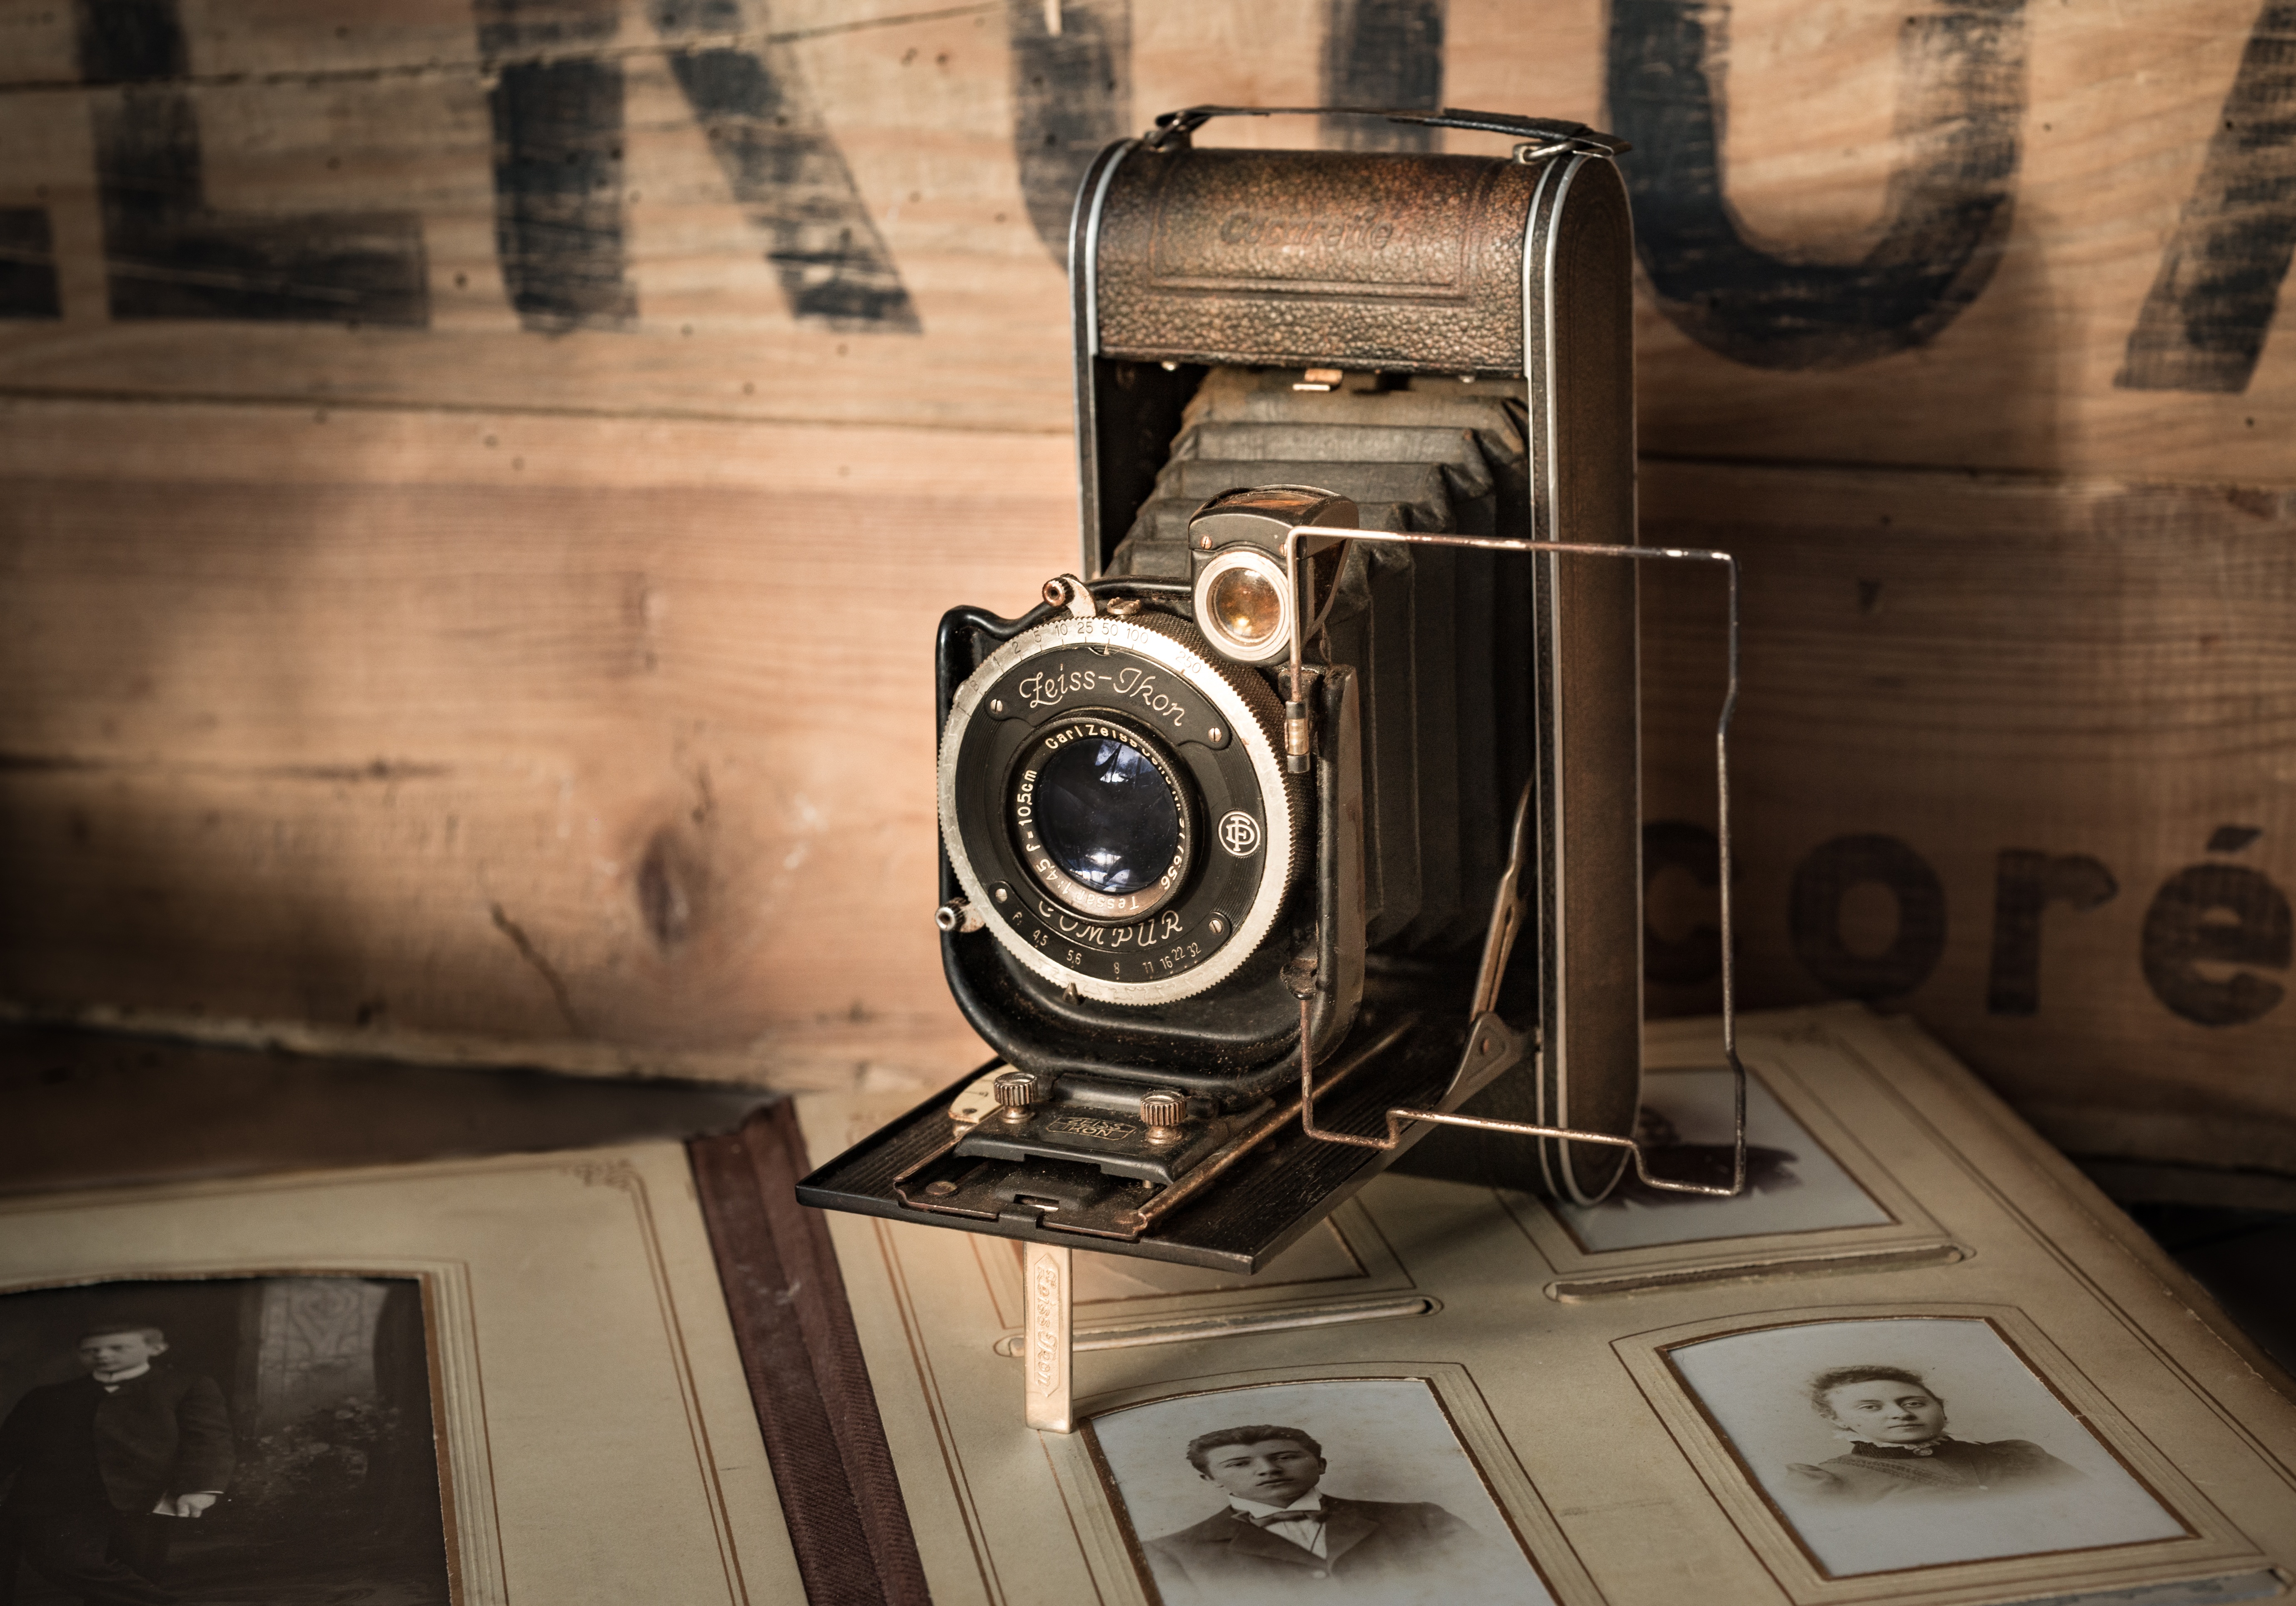
people, wood, technology, camera, photography, vintage, antique, retro, old, film, photo, portrait, lens, equipment, black, shutter, vintage camera, old camera, reflex camera, exposure, album, digital camera, focus, picture, photograph, history, image, classic, photographic, aged, old photo, digital slr, single lens reflex camera, cameras optics, mirrorless interchangeable lens camera, stereophonic sound